Kuntillet Ajrud

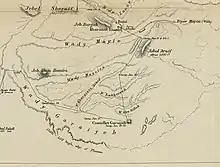
Kuntillet Ajrud, then "Contellet Garaiyeh", in 1871

The site was excavated in 1975/76 by Tel Aviv University archaeologist , and the excavation report was published in 2012. The fortress-like main building is divided into two rooms, one large and the other small, both with low benches. Both rooms contained various paintings and inscriptions on the walls and on two large water-jars ("pithoi"), one found in each room.